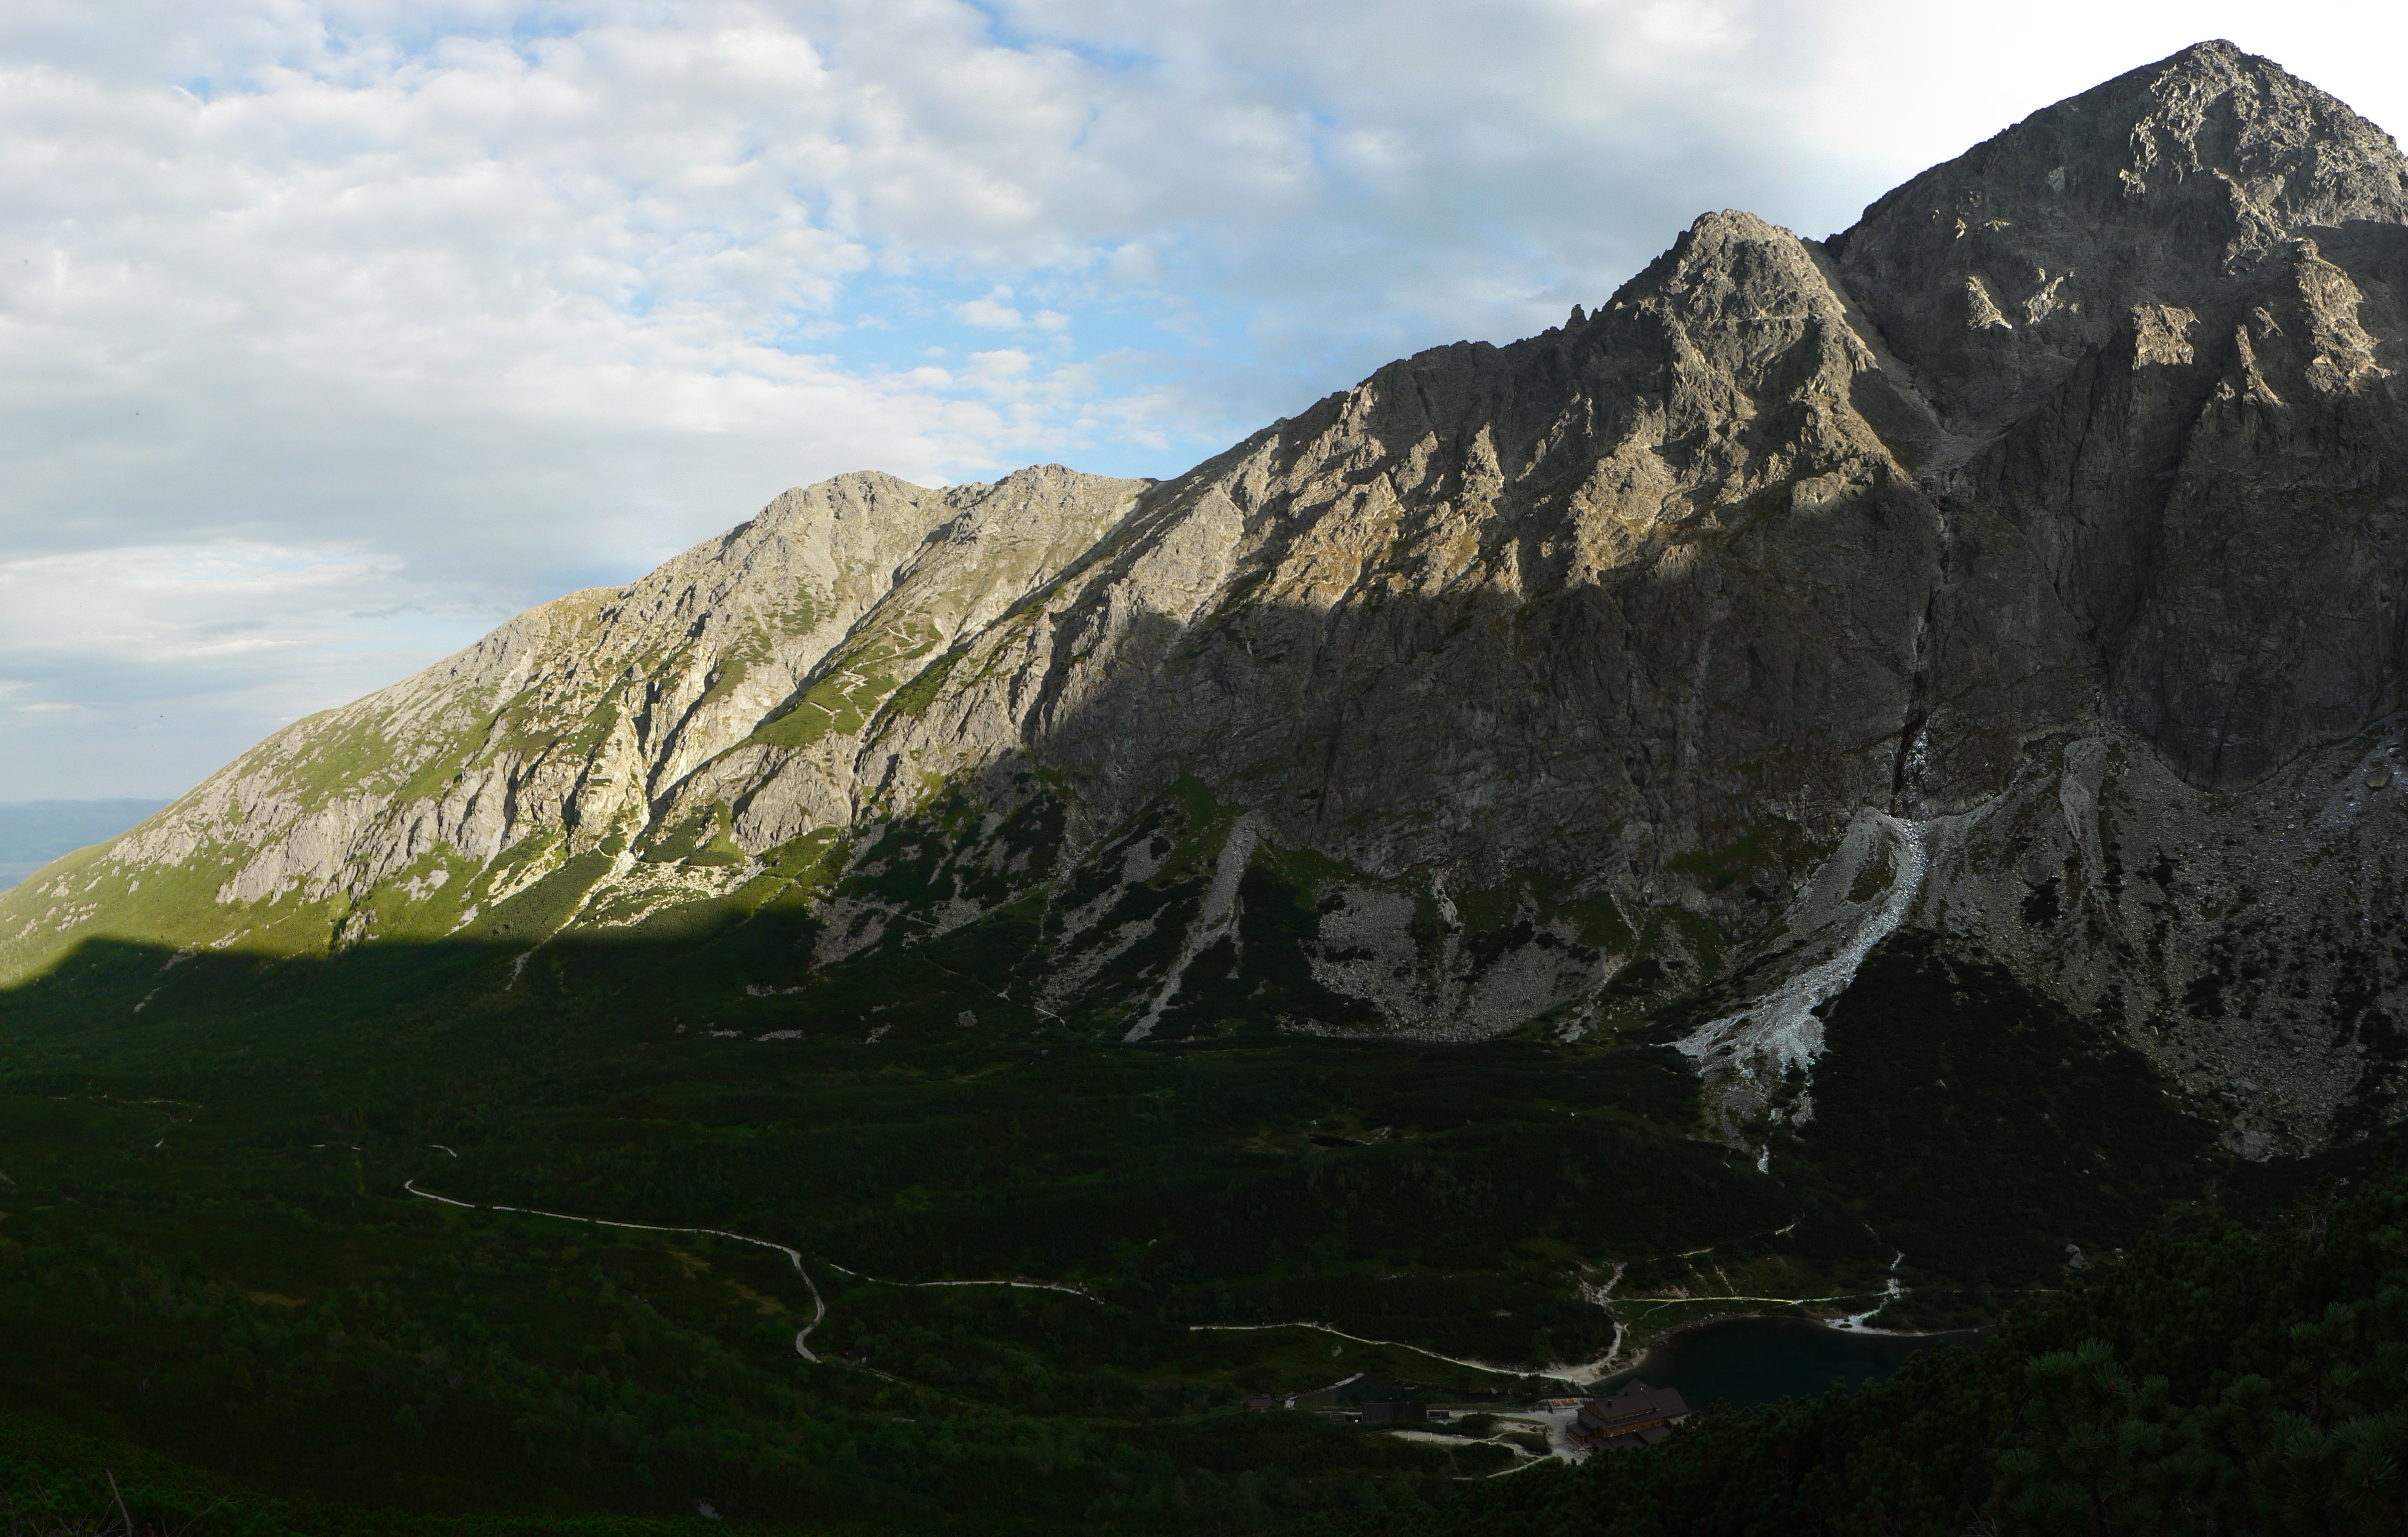
landscape, nature, rock, wilderness, mountain, hill, lake, valley, mountain range, cliff, cottage, fjord, highland, terrain, ridge, summit, geology, mountains, alps, plateau, fell, loch, slovakia, landform, mountain pass, high tatras, vysok tatry, green mountain lake, ke marsk shield, geographical feature, mountainous landforms